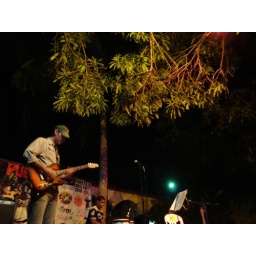
David playing guitar under the mango tree